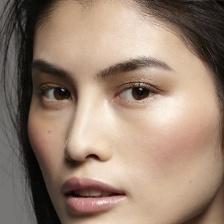
Label: faces